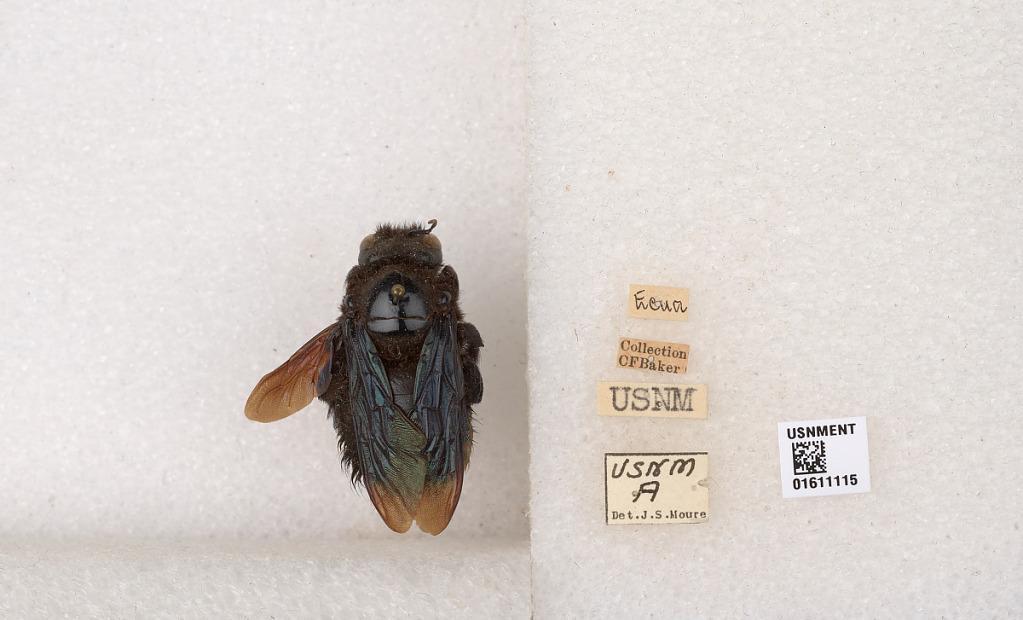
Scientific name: Xylocopa
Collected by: W. Gibson
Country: Ecuador
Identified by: Moure, J. S.